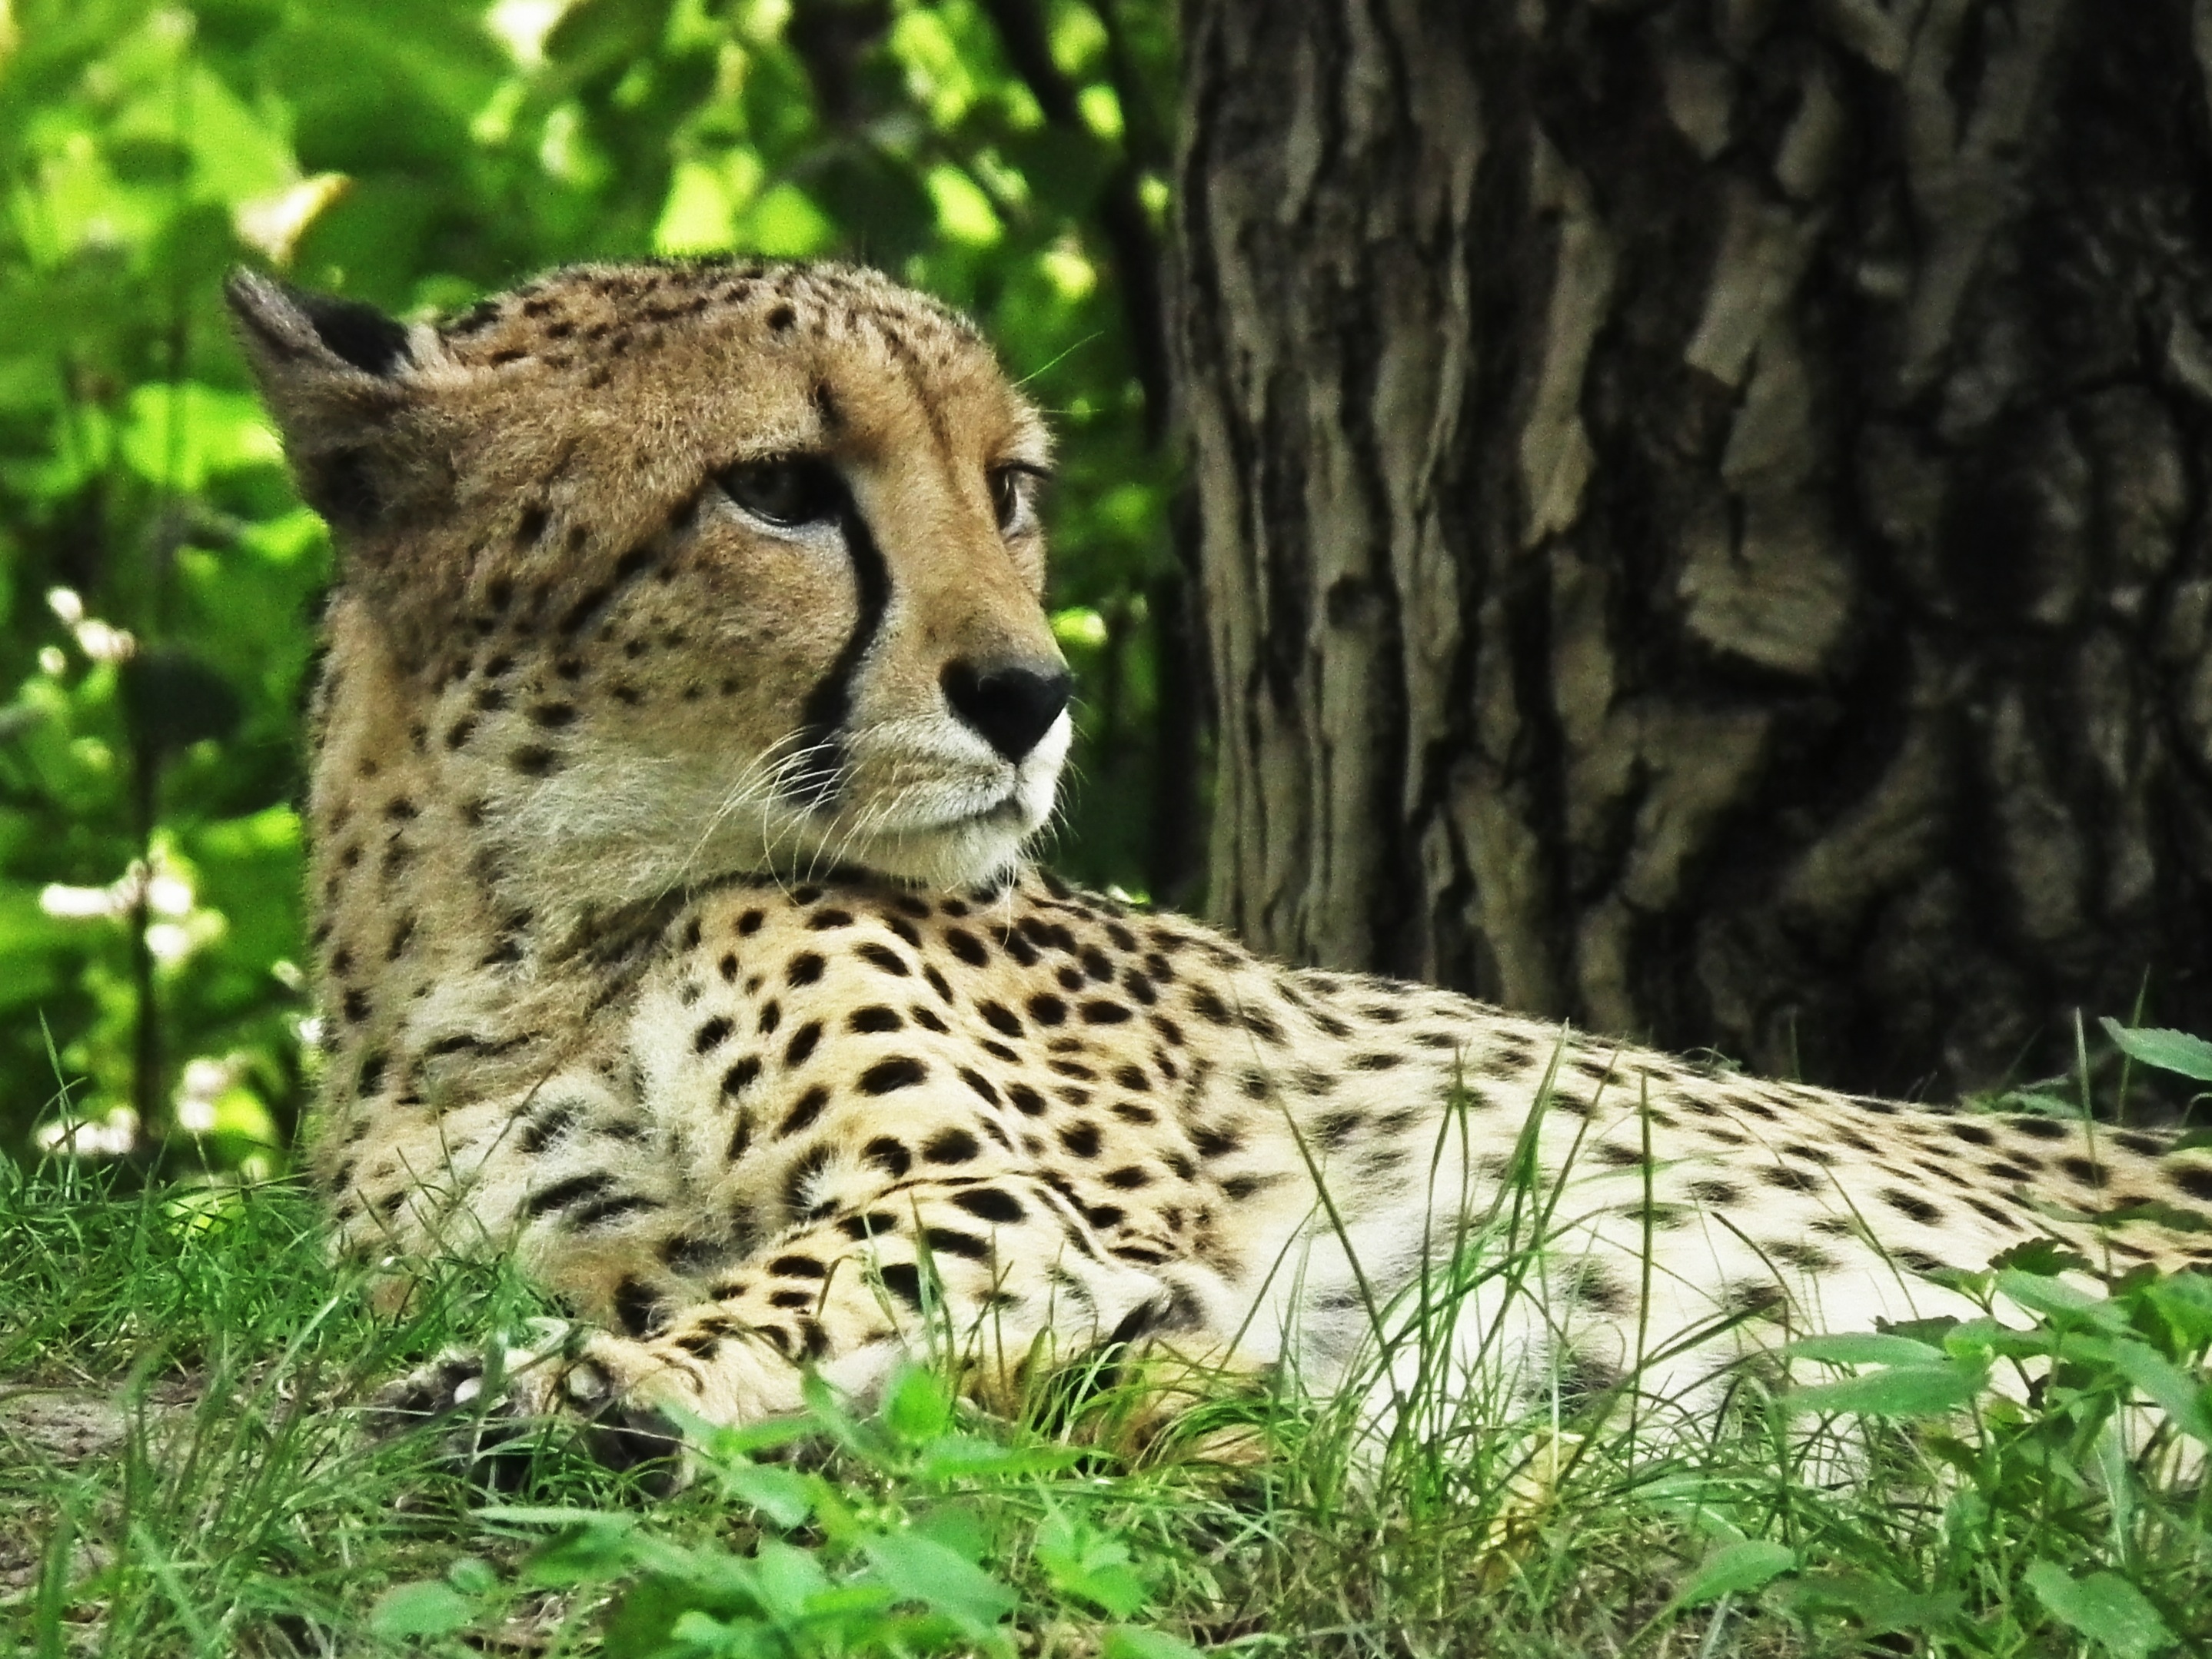
nature, wildlife, wild, zoo, cat, africa, mammal, predator, speed, fauna, big cat, cheetah, vertebrate, fast, wildcat, ocelot, small to medium sized cats, cat like mammal